Kylian Mbappé

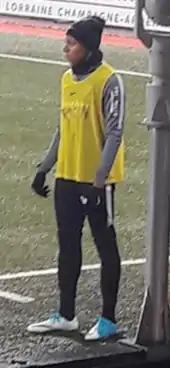
Mbappé warming up for Monaco in 2017

Mbappé scored the first hat-trick of his first-team career on 14 December 2016, in a 7–0 home win over Rennes in the Coupe de la Ligue round of 16 – the first hat-trick scored by any Monaco player in the competition since Sonny Anderson in 1997. On 11 February 2017, Mbappé scored the first Ligue 1 hat-trick of his career in a 5–0 home win over Metz; at 18 years and two months, he became the youngest player to score a league hat-trick since Jérémy Ménez did so for Sochaux back in 2005. On 21 February, Mbappé scored Monaco's second goal in the 40th minute of a 5–3 loss away to Manchester City in the UEFA Champions League round of 16. It was his first European-competition goal, and he became the second-youngest French scorer in Champions League history, behind only Karim Benzema. On 5 March, Mbappé scored two first-half goals in a 4–0 home win over Nantes to bring his Ligue 1 career tally to ten goals, becoming the youngest player in the previous thirty years to reach the ten-goal mark in the league. On 11 March, he scored a goal in a 2–1 home win over Bordeaux, registering his seventh goal in his previous four league starts.